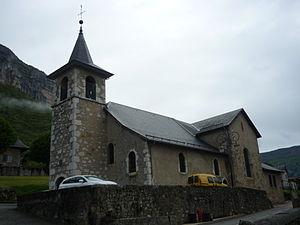
Église de Saint-Jean-d'Arvey vue depuis la route.
Saint-Jean-d'Arvey est une commune française située dans le département de la Savoie, en région Auvergne-Rhône-Alpes.